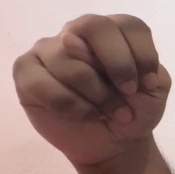
ASL sign: N